Sassenay

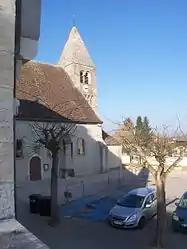
The church in Sassenay

Sassenay is a commune in the Saône-et-Loire department in the region of Bourgogne-Franche-Comté in eastern France.